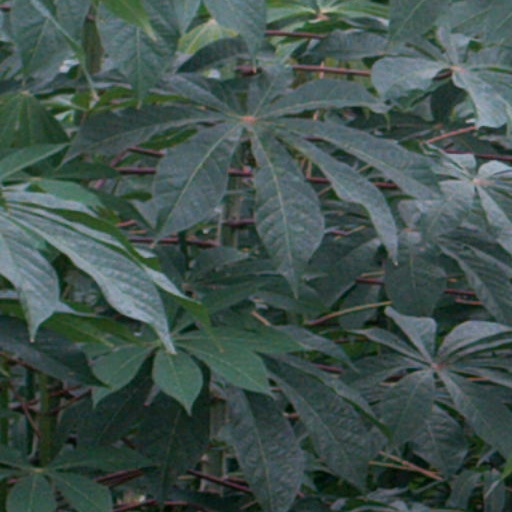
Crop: cassava